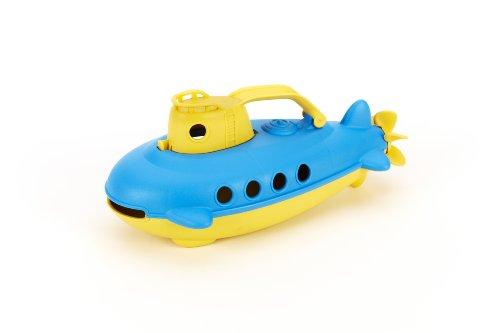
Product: Green Toys Submarine in Yellow & blue - BPA Free, Phthalate Free, Bath Toy with Spinning Rear Propeller. Safe Toys for Toddlers, Babies
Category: Toys & Games | Baby & Toddler Toys | Bath Toys
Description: Safe Watercraft: this pool toy is made using 100% earth friendly material like plastic milk jugs.
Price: $15.99
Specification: ProductDimensions:10.5x5.5x4inches|ItemWeight:6.4ounces|ShippingWeight:6.4ounces(Viewshippingratesandpolicies)|ASIN:B008LQXRBE|Itemmodelnumber:SUBY-1033|Manufacturerrecommendedage:6months-6years